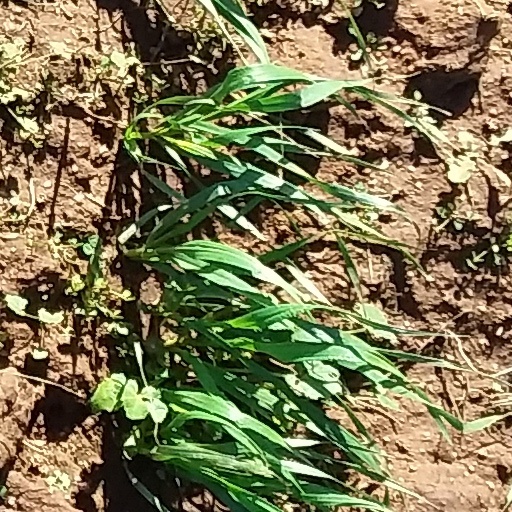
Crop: wheat